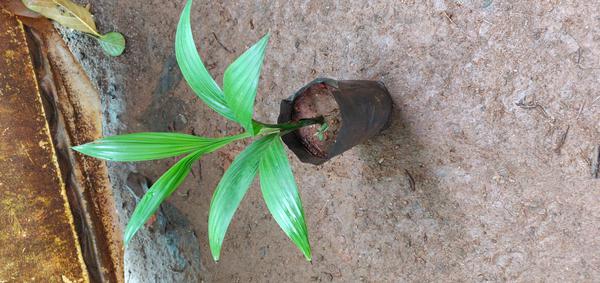
Plant: Betel_Nut